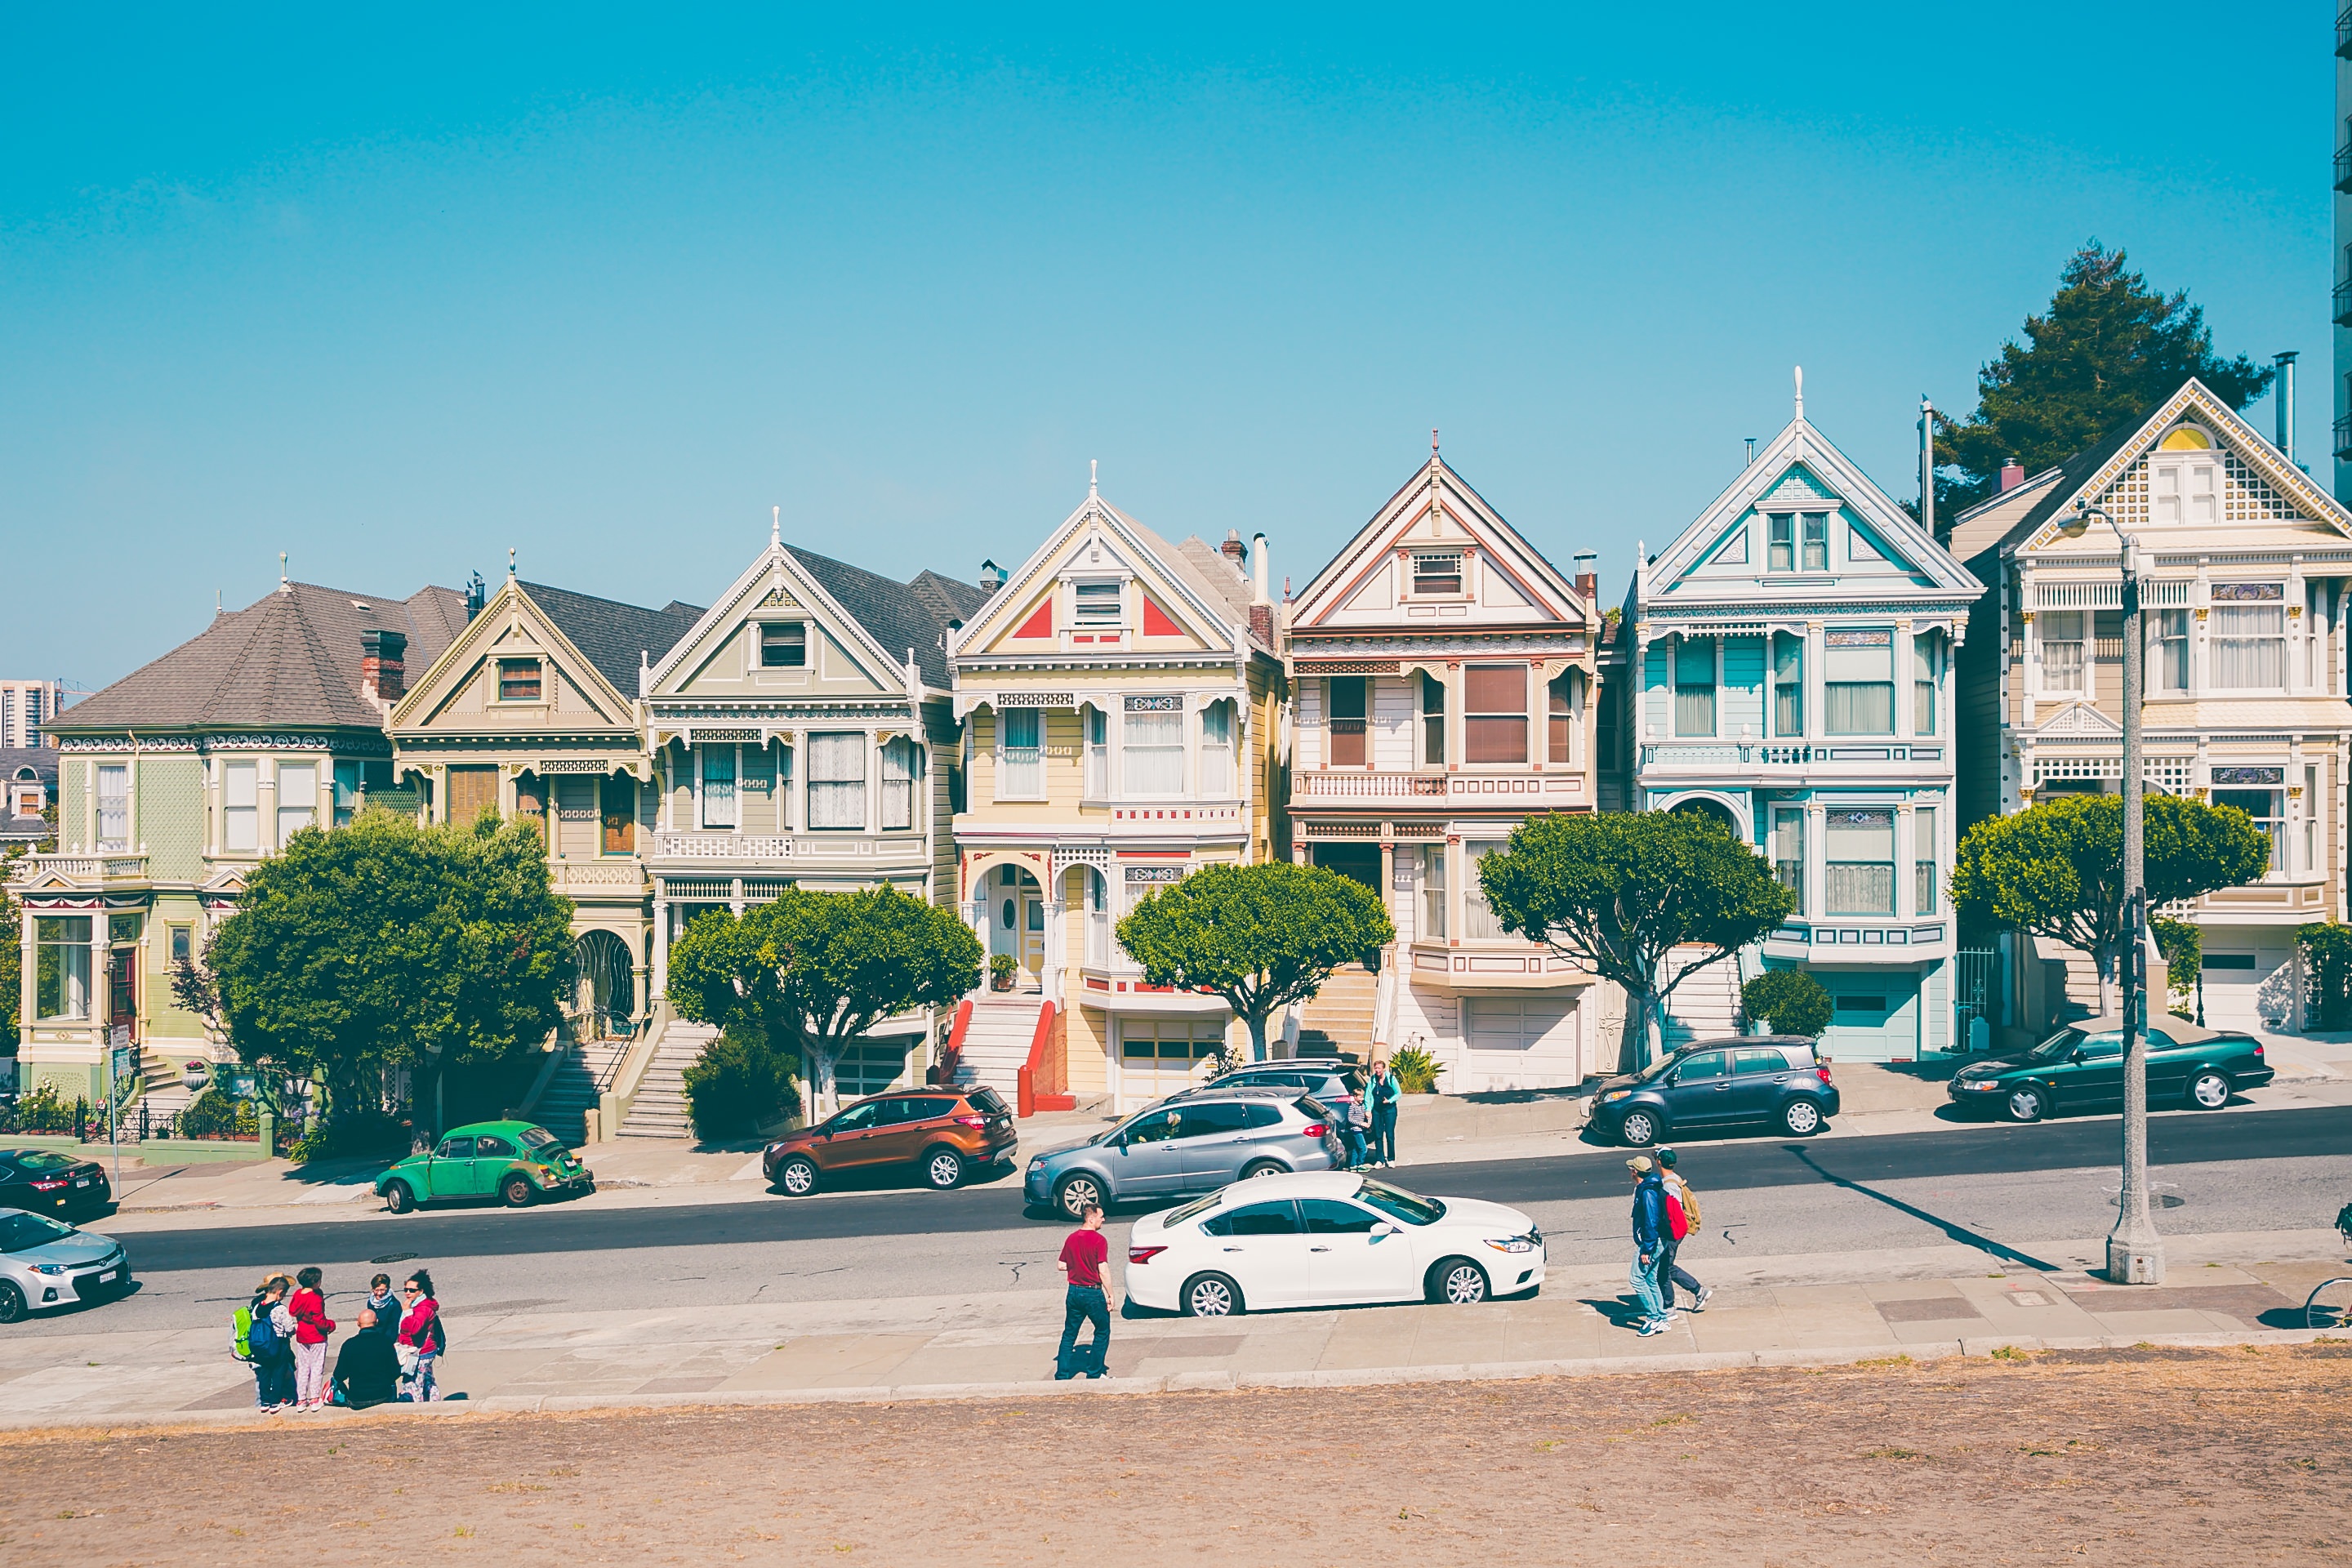
architecture, people, road, house, town, city, home, pavement, vacation, travel, amusement park, park, residence, tourism, buildings, resort, playground, houses, cars, town square, estate, vehicles, neighbourhood, residential area, human settlement